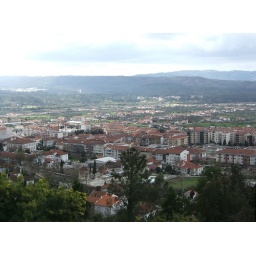
A village in the base of the mountain ... with the same name.